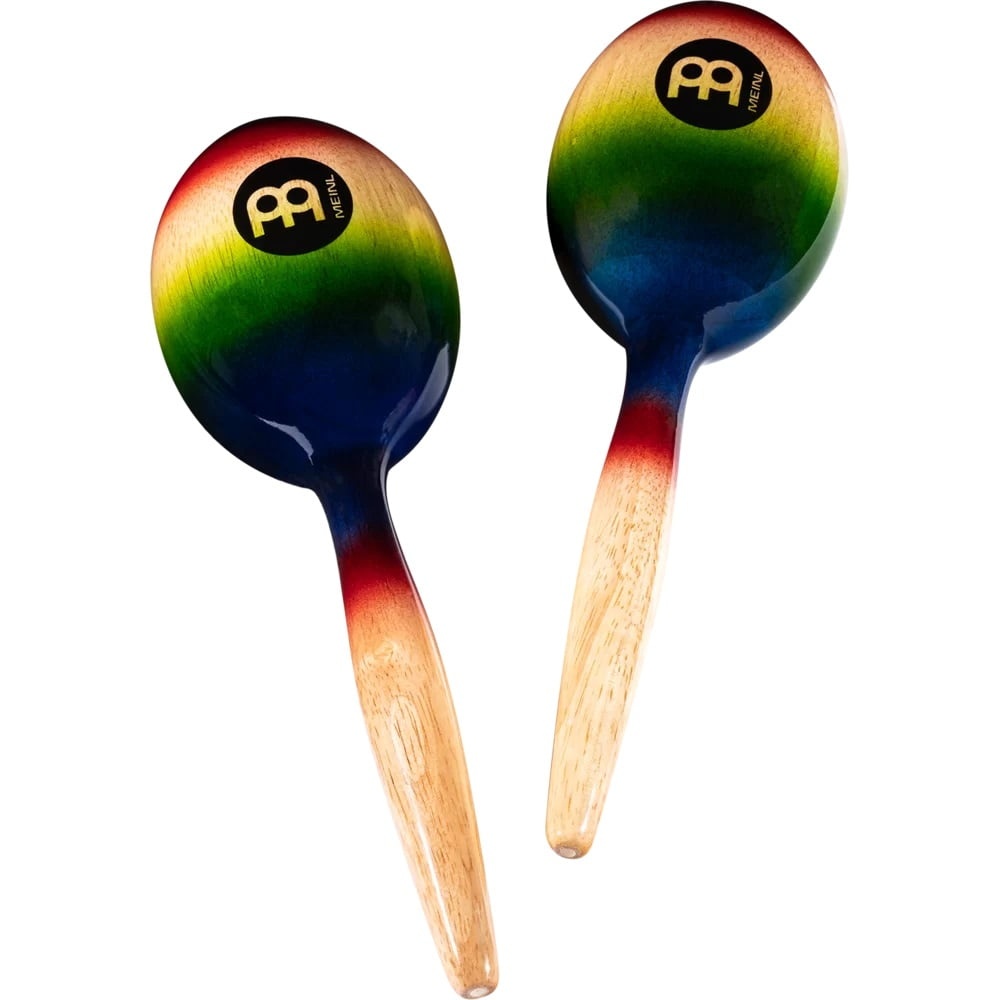
MEINL MWM1MC Wood Maracas, Oval
Maracas di legno con forma ovale e finitura multicolore. Le maracas Meinl MWM1MC offrono un suono caldo e pieno. Caratteristiche principali: -Materiale: legno -Suono caldo -Finitura multicolore
Brand: Meinl
Category: Arts & Entertainment > Hobbies & Creative Arts > Musical Instruments > Percussion > Hand Percussion > Musical Shakers